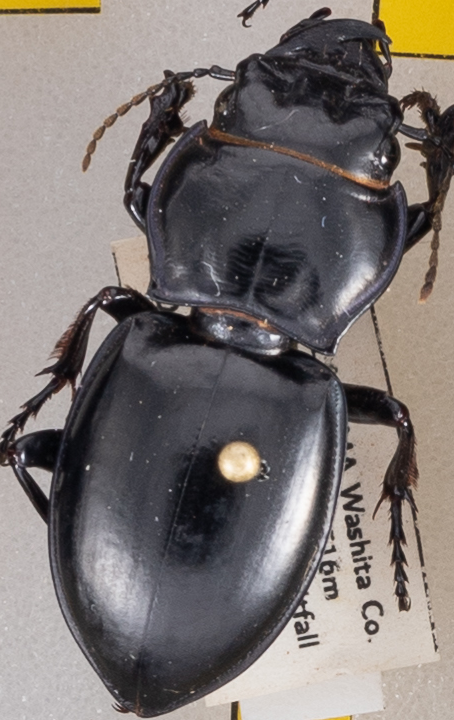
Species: Pasimachus californicus
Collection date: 2022-06-29
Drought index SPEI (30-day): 0.24
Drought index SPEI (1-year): -1.13
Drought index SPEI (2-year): -0.9